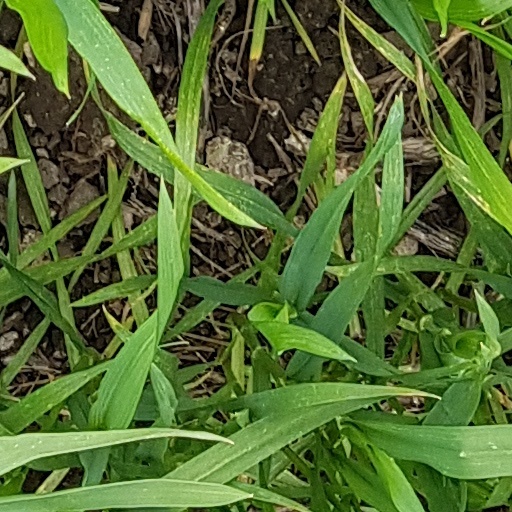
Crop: wheat